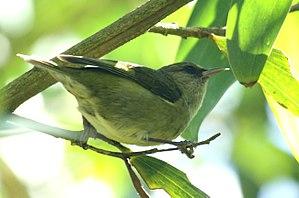
Loxops est un genre de passereaux de la famille des Fringillidae. Il est endémique de l'archipel d'Hawaï.